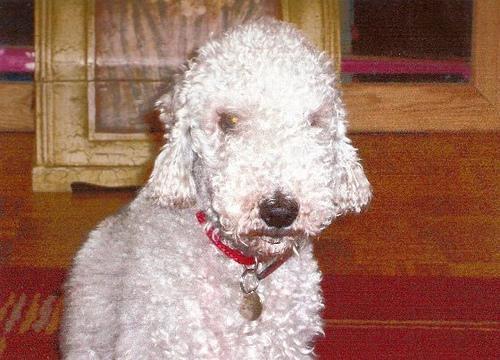
Bedlington_terrier